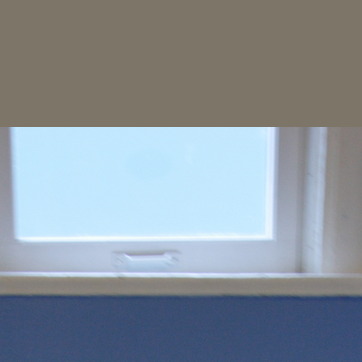
Material: glass